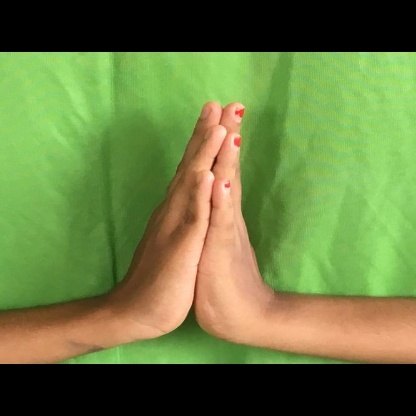
Mudra: Anjali